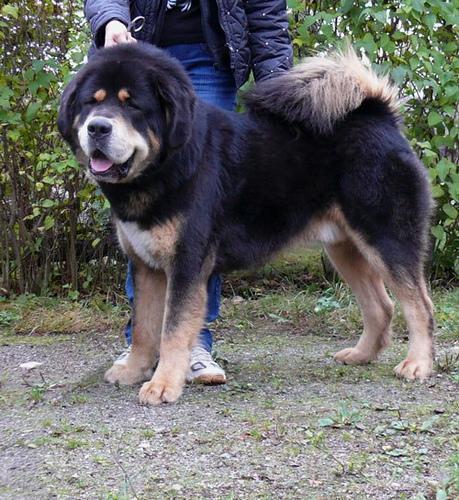
Tibetan_mastiff